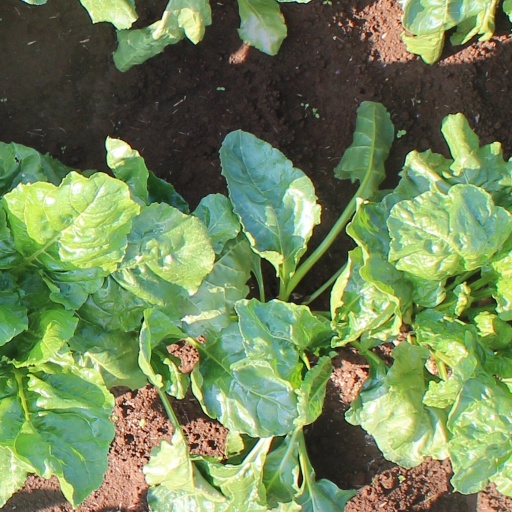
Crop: sugar beet